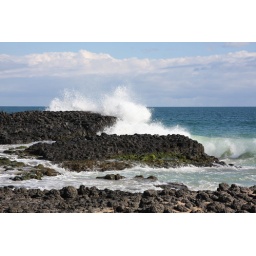
This is some basalt rock at the back beach in Bunbury.